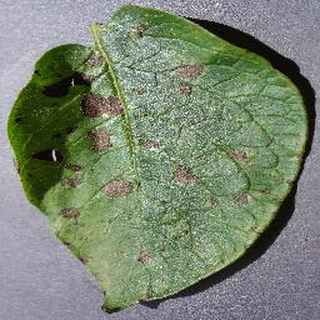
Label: potato_early_blight